Madhya Kailash

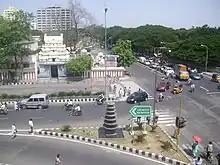
Madhya Kailash Temple

Madhya Kailash, also known as Nadukkayilai in Tamil, is a Hindu temple in South Chennai, located at the junction between Sardar Patel Road, Adyar and Rajiv Gandhi Salai. It is located opposite the Central Leather Research Institute and is close to the Indian Institute of Technology, Chennai.